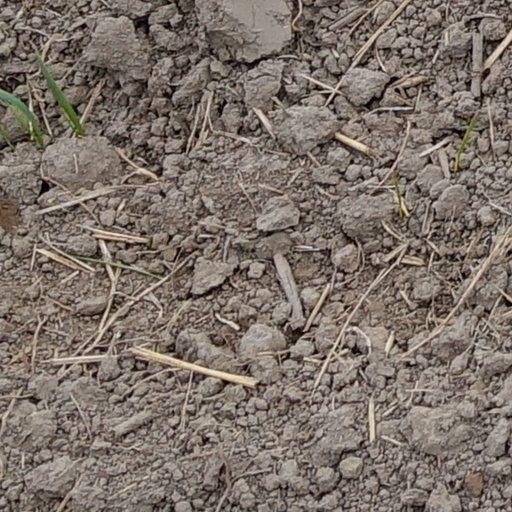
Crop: wheat